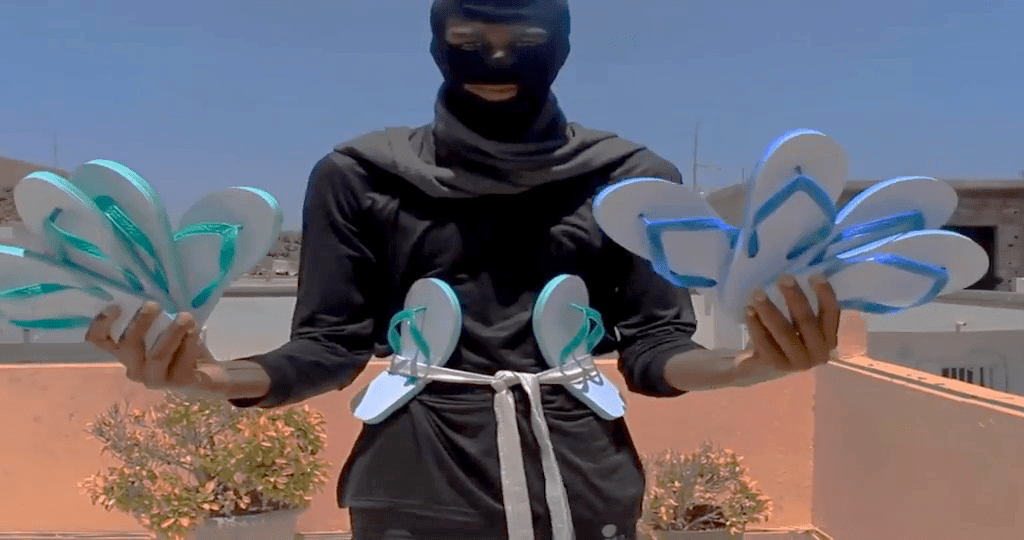
Gender: men